Cultural depictions of Napoleon

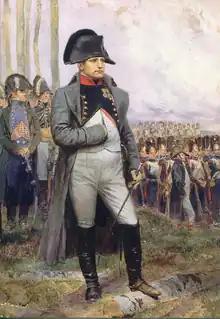
Napoleon is often represented in his green colonel uniform of the "Chasseur à Cheval", with a large bicorne and a hand-in-waistcoat gesture.

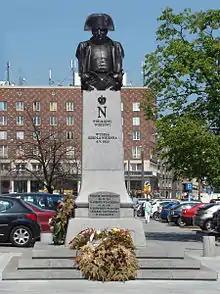
The Napoleon Bonaparte Monument in Warsaw, Poland

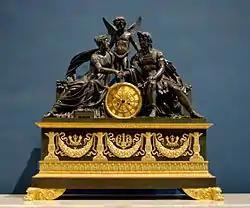
A French Empire mantel clock representing Mars and Venus, an allegory of the wedding of Napoleon I and Archduchess Marie Louise of Austria. By the famous bronzier Pierre-Philippe Thomire, ca. 1810

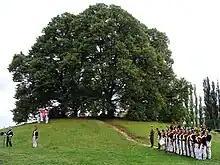
Celebration of the anniversary of the birth of Napoleon Bonaparte involving historical reenactment groups in uniforms from the Napoleonic period on Napoleon Hill in Szczecin, Poland, 2008

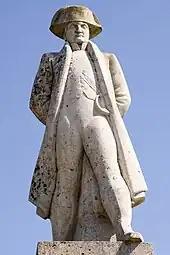
Monument Napoleon

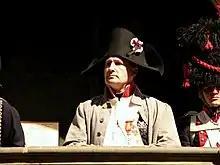
Cosplay of Napoleon

Napoleon I, Emperor of the French, has become a worldwide cultural icon generally associated with tactical brilliance, ambition, and political power. His distinctive features and costume have made him a very recognisable figure in popular culture.